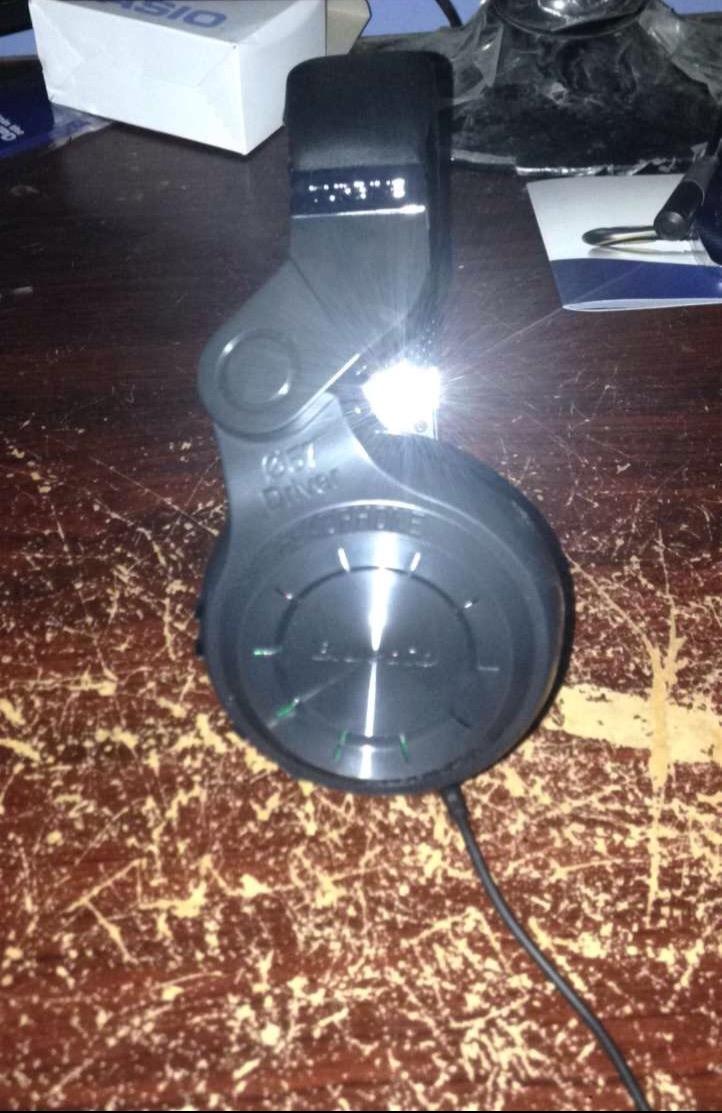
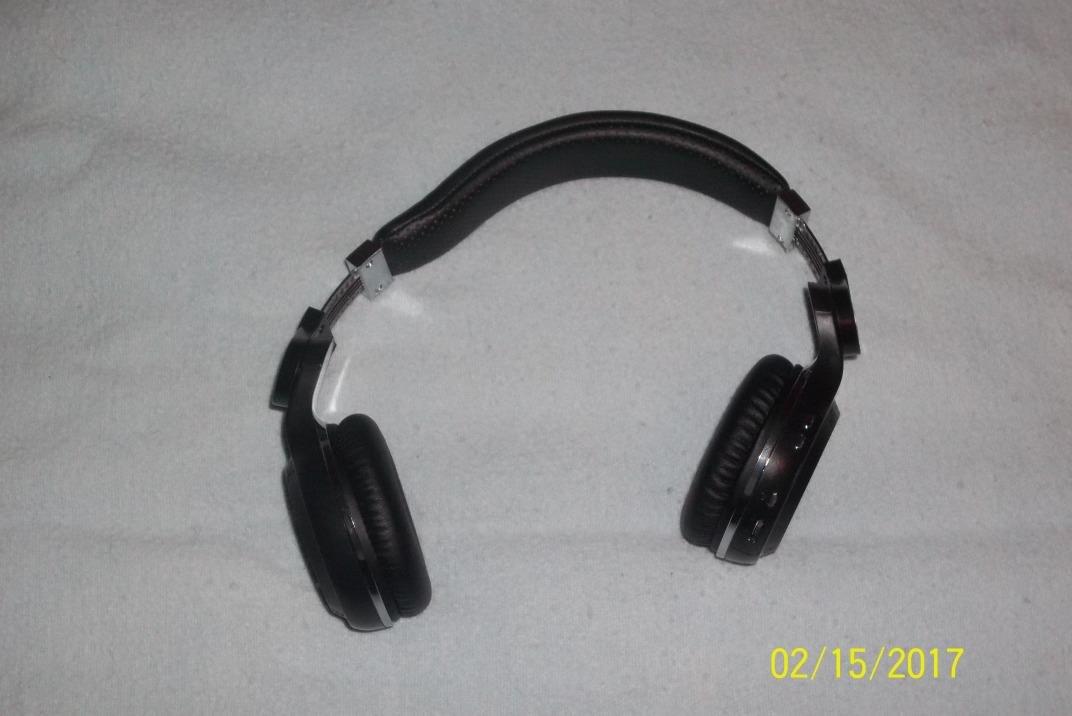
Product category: headphones
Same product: yes